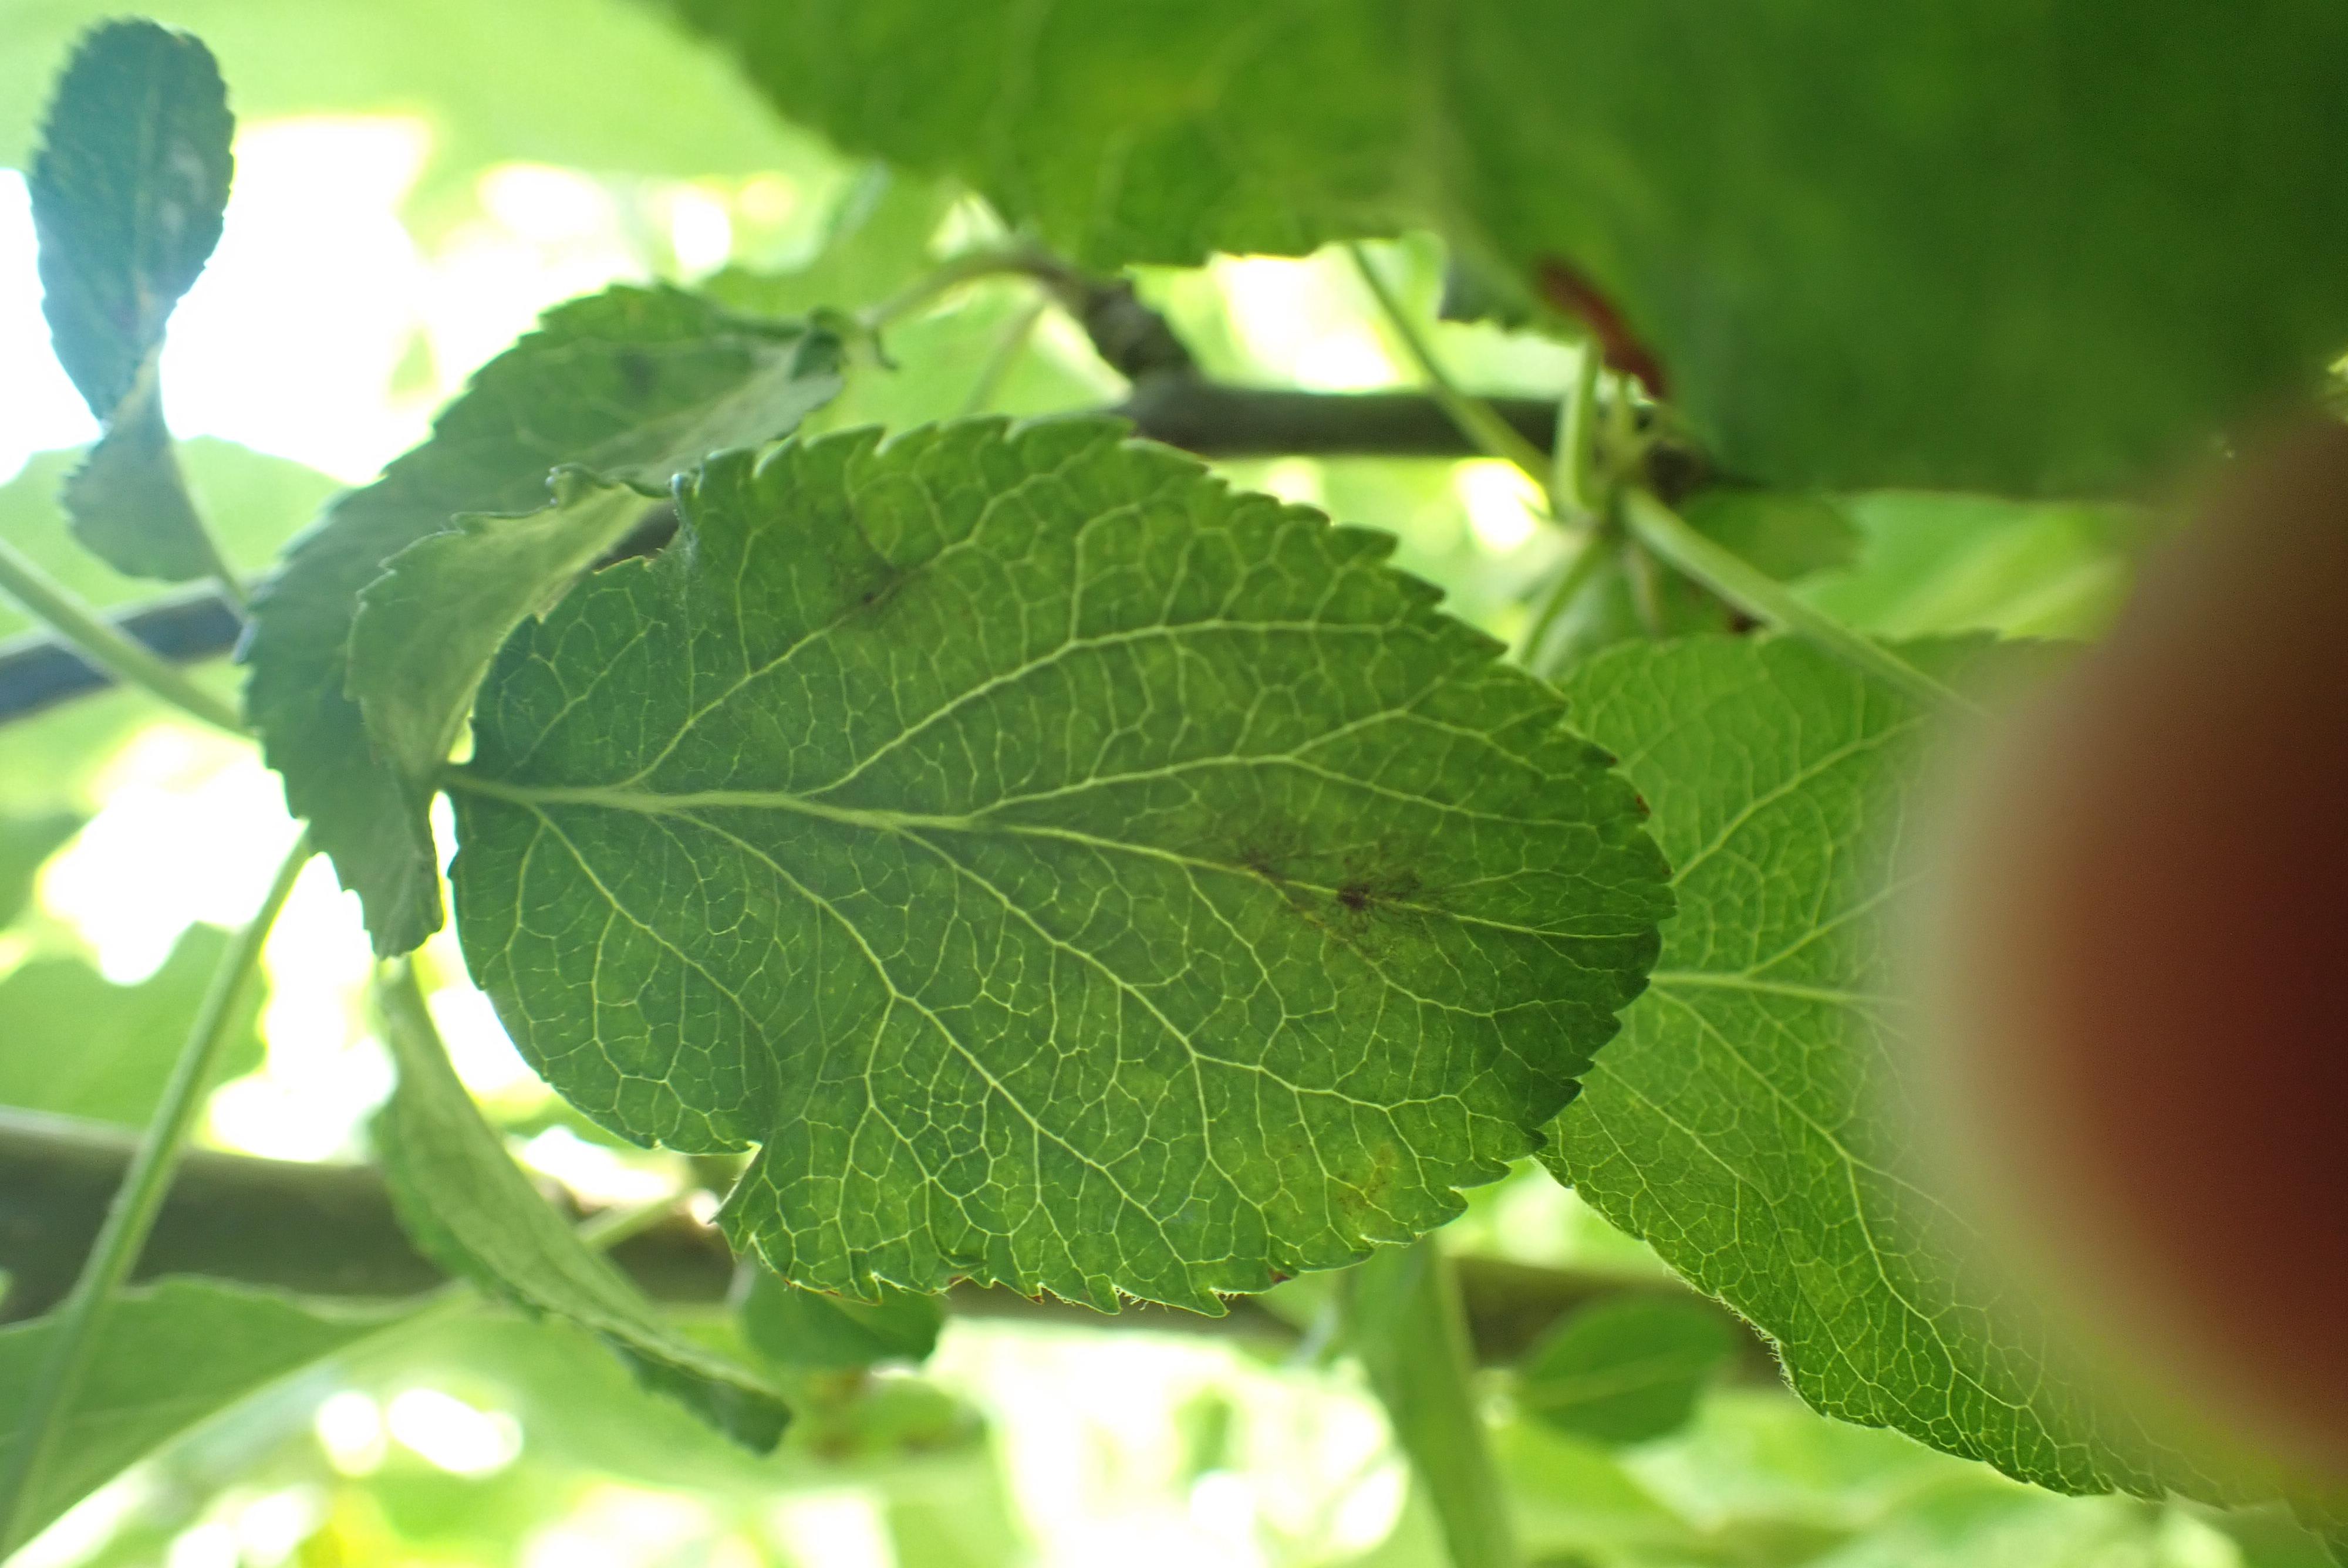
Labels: scab